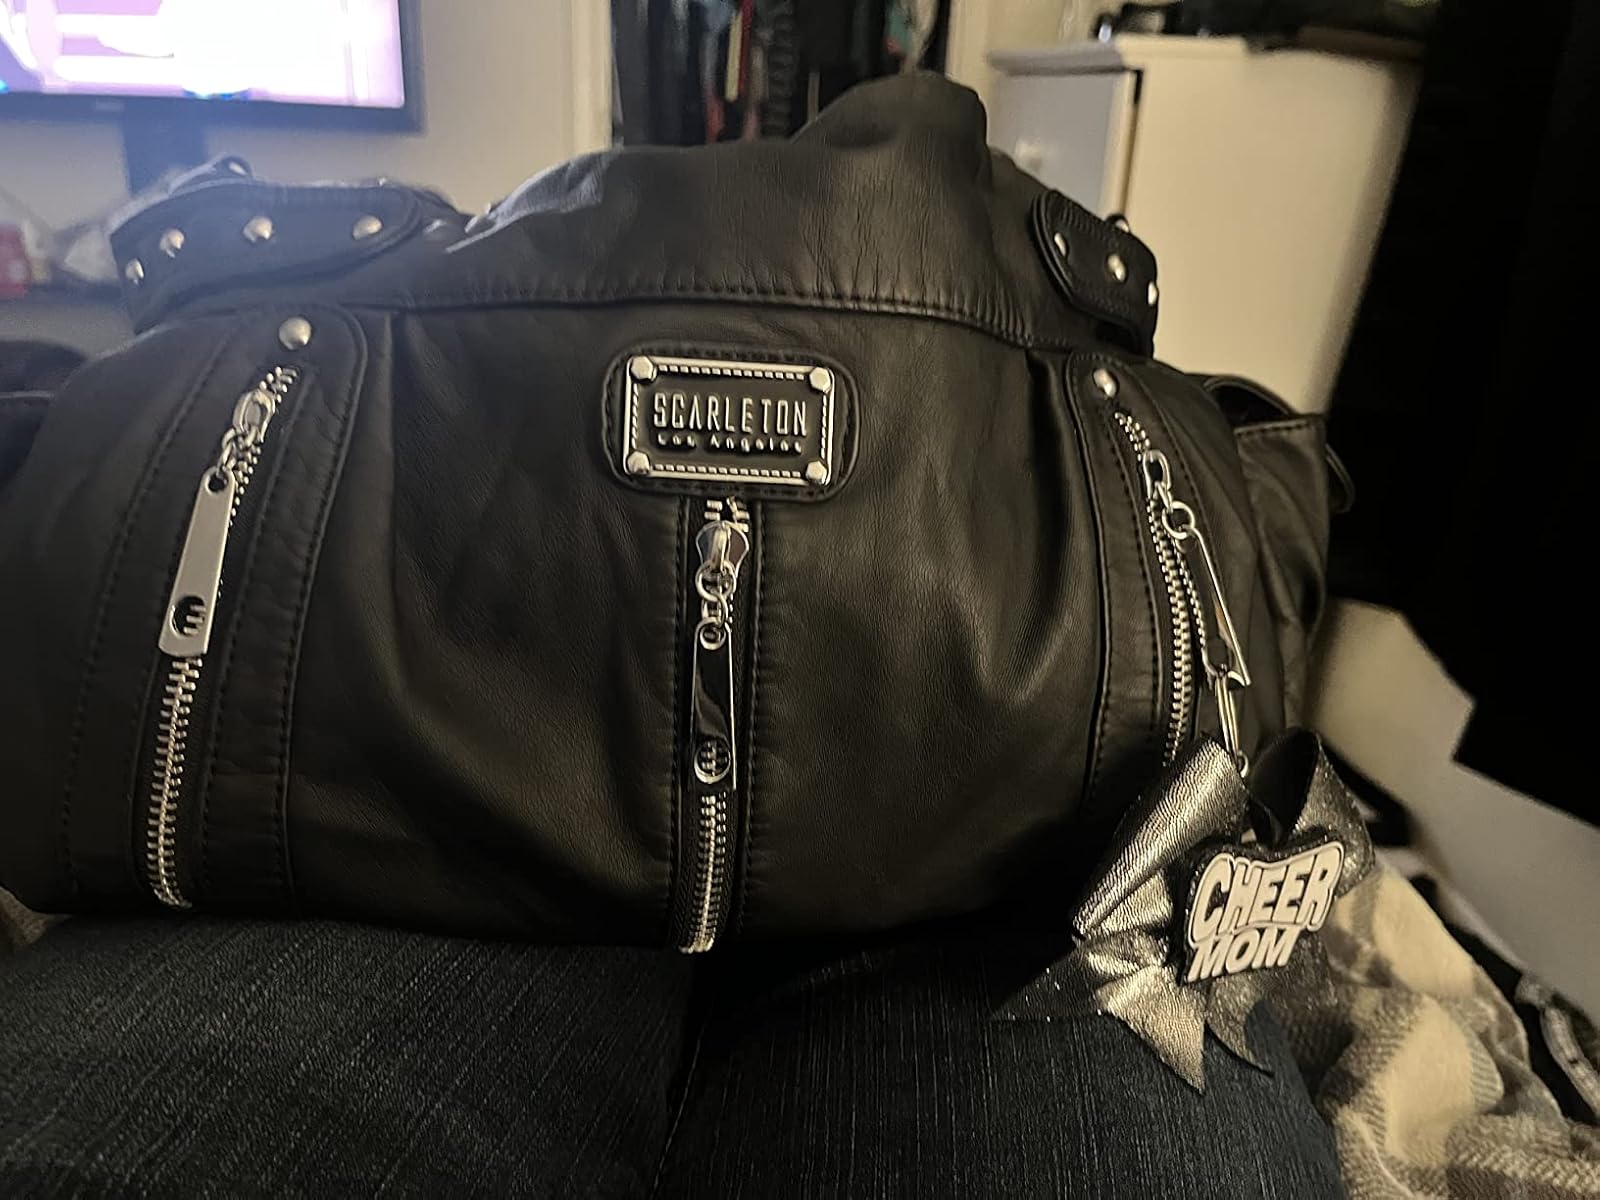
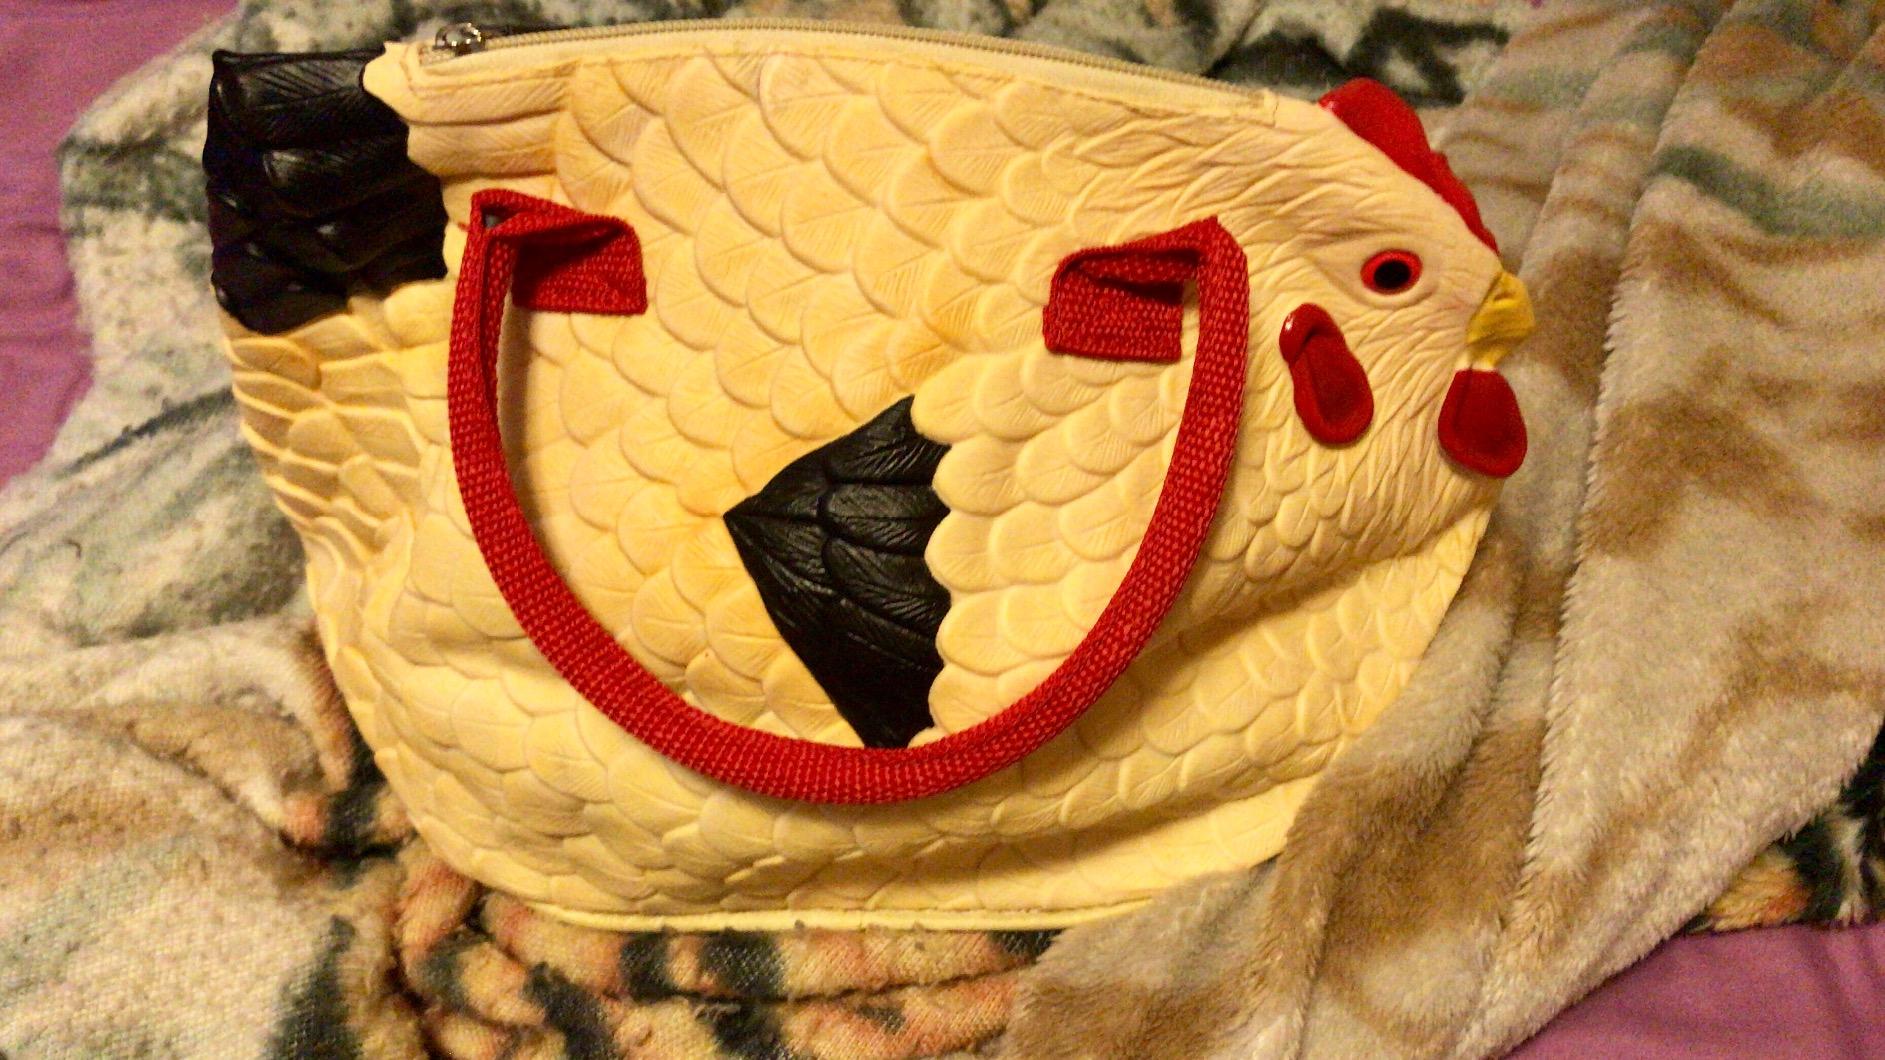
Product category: accessories_handbag
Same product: no